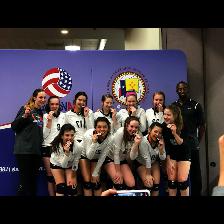
Label: Human